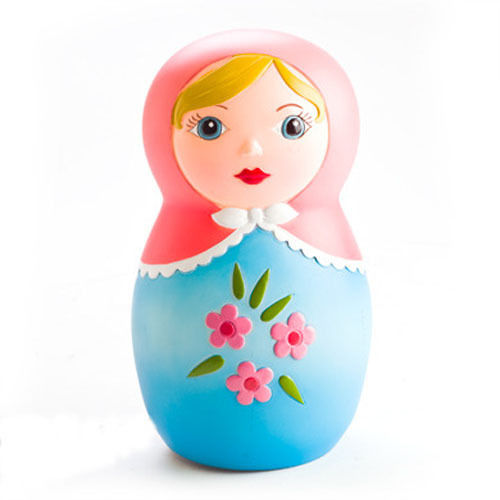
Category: lamp